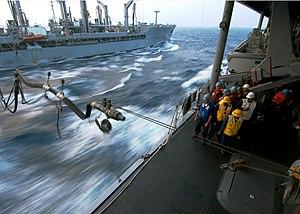
Le Military Sealift Command est le commandement du transport maritime militaire de l'United States Navy.